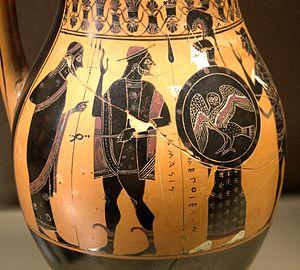
Héraclès, de son premier nom Alcide, fils de Zeus et d’Alcmène, est l'un des héros les plus vénérés de la Grèce antique. La mythologie grecque lui prête un très grand nombre d’aventures qui le voient voyager à travers le monde connu des Doriens puis dans toute la Méditerranée, à partir de l’expansion de la Grande-Grèce, jusqu’aux Enfers. Les plus célèbres de ses exploits sont les douze travaux. Il est mentionné dans la littérature grecque dès Homère.
Athéna ou Athéné est une déesse de la mythologie grecque, identifiée à Minerve chez les Romains. Elle est également appelée « Pallas Athéna », déesse de la sagesse, de la stratégie militaire, des artisans, des artistes et des maîtres d'école.